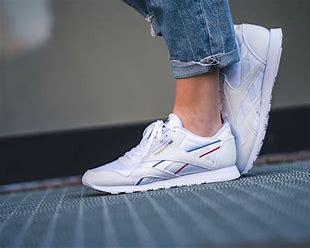
Brand: Reebok
Model: Classic Nylon